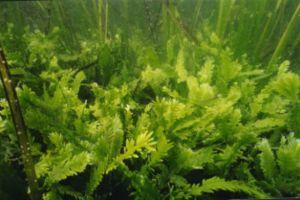
L'algue Caulerpa taxifolia.
Bien qu'il existe plusieurs définitions des espèces envahissantes, elles sont toujours basées sur quatre critères principaux :
Ce guide phylogénétique illustré du monde végétal permet, pour l'ensemble des groupes végétaux ainsi que pour les champignons, d'accéder directement aux images entreposées sur le site de Wikimedia Commons. L'accès peut se faire soit de manière simplifiée vers les principaux grands groupes, soit de façon plus ciblée via un arbre phylogénétique.
Caulerpa taxifolia est une espèce d’algues vertes pérennes de type nématothalle d'origine tropicale appartenant aux Ulvophyceae à structure siphonée. La souche tropicale est présente naturellement au sud de l'Australie, en Amérique centrale et sur les côtes africaines. Une souche issue de l'aquarium de Monaco a été introduite accidentellement en Méditerranée. Rejetée comme un déchet, elle y est devenue une espèce envahissante. Elle est connue sous le nom d'« algue tueuse », en raison de sa toxicité pour la faune, de son impact négatif sur la biodiversité et de sa vitesse de développement inquiétante. Elle est cependant aujourd'hui en Méditerranée en forte régression et y est peut-être en voie de disparition.